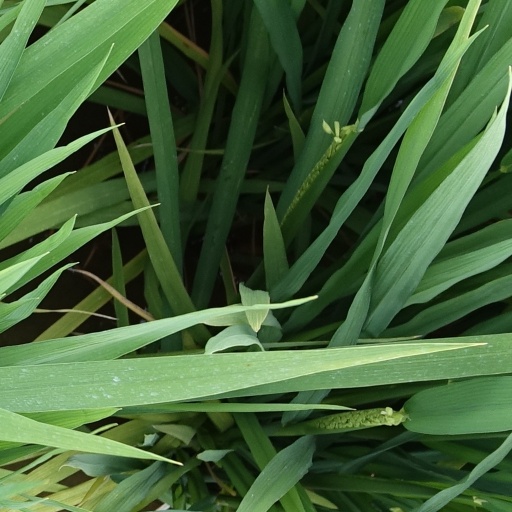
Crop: rice